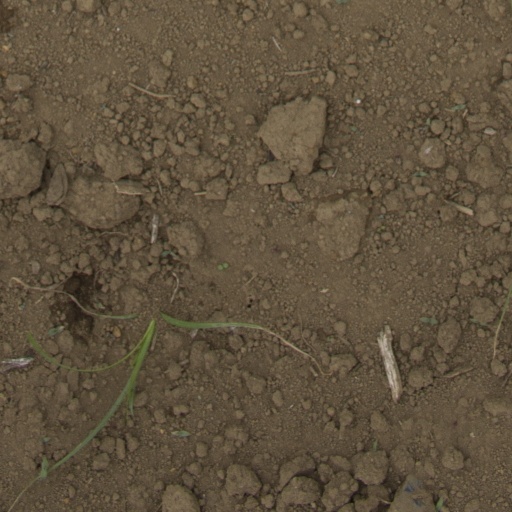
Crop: Jerusalem artichoke